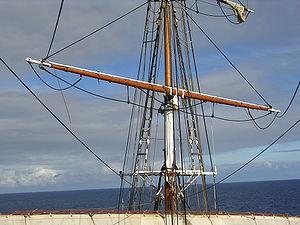
Une vergue est toute pièce de bois, de métal ou de matériau composite simplement appuyée, articulée ou encore fixée au mât et qui porte le plus souvent une voile.